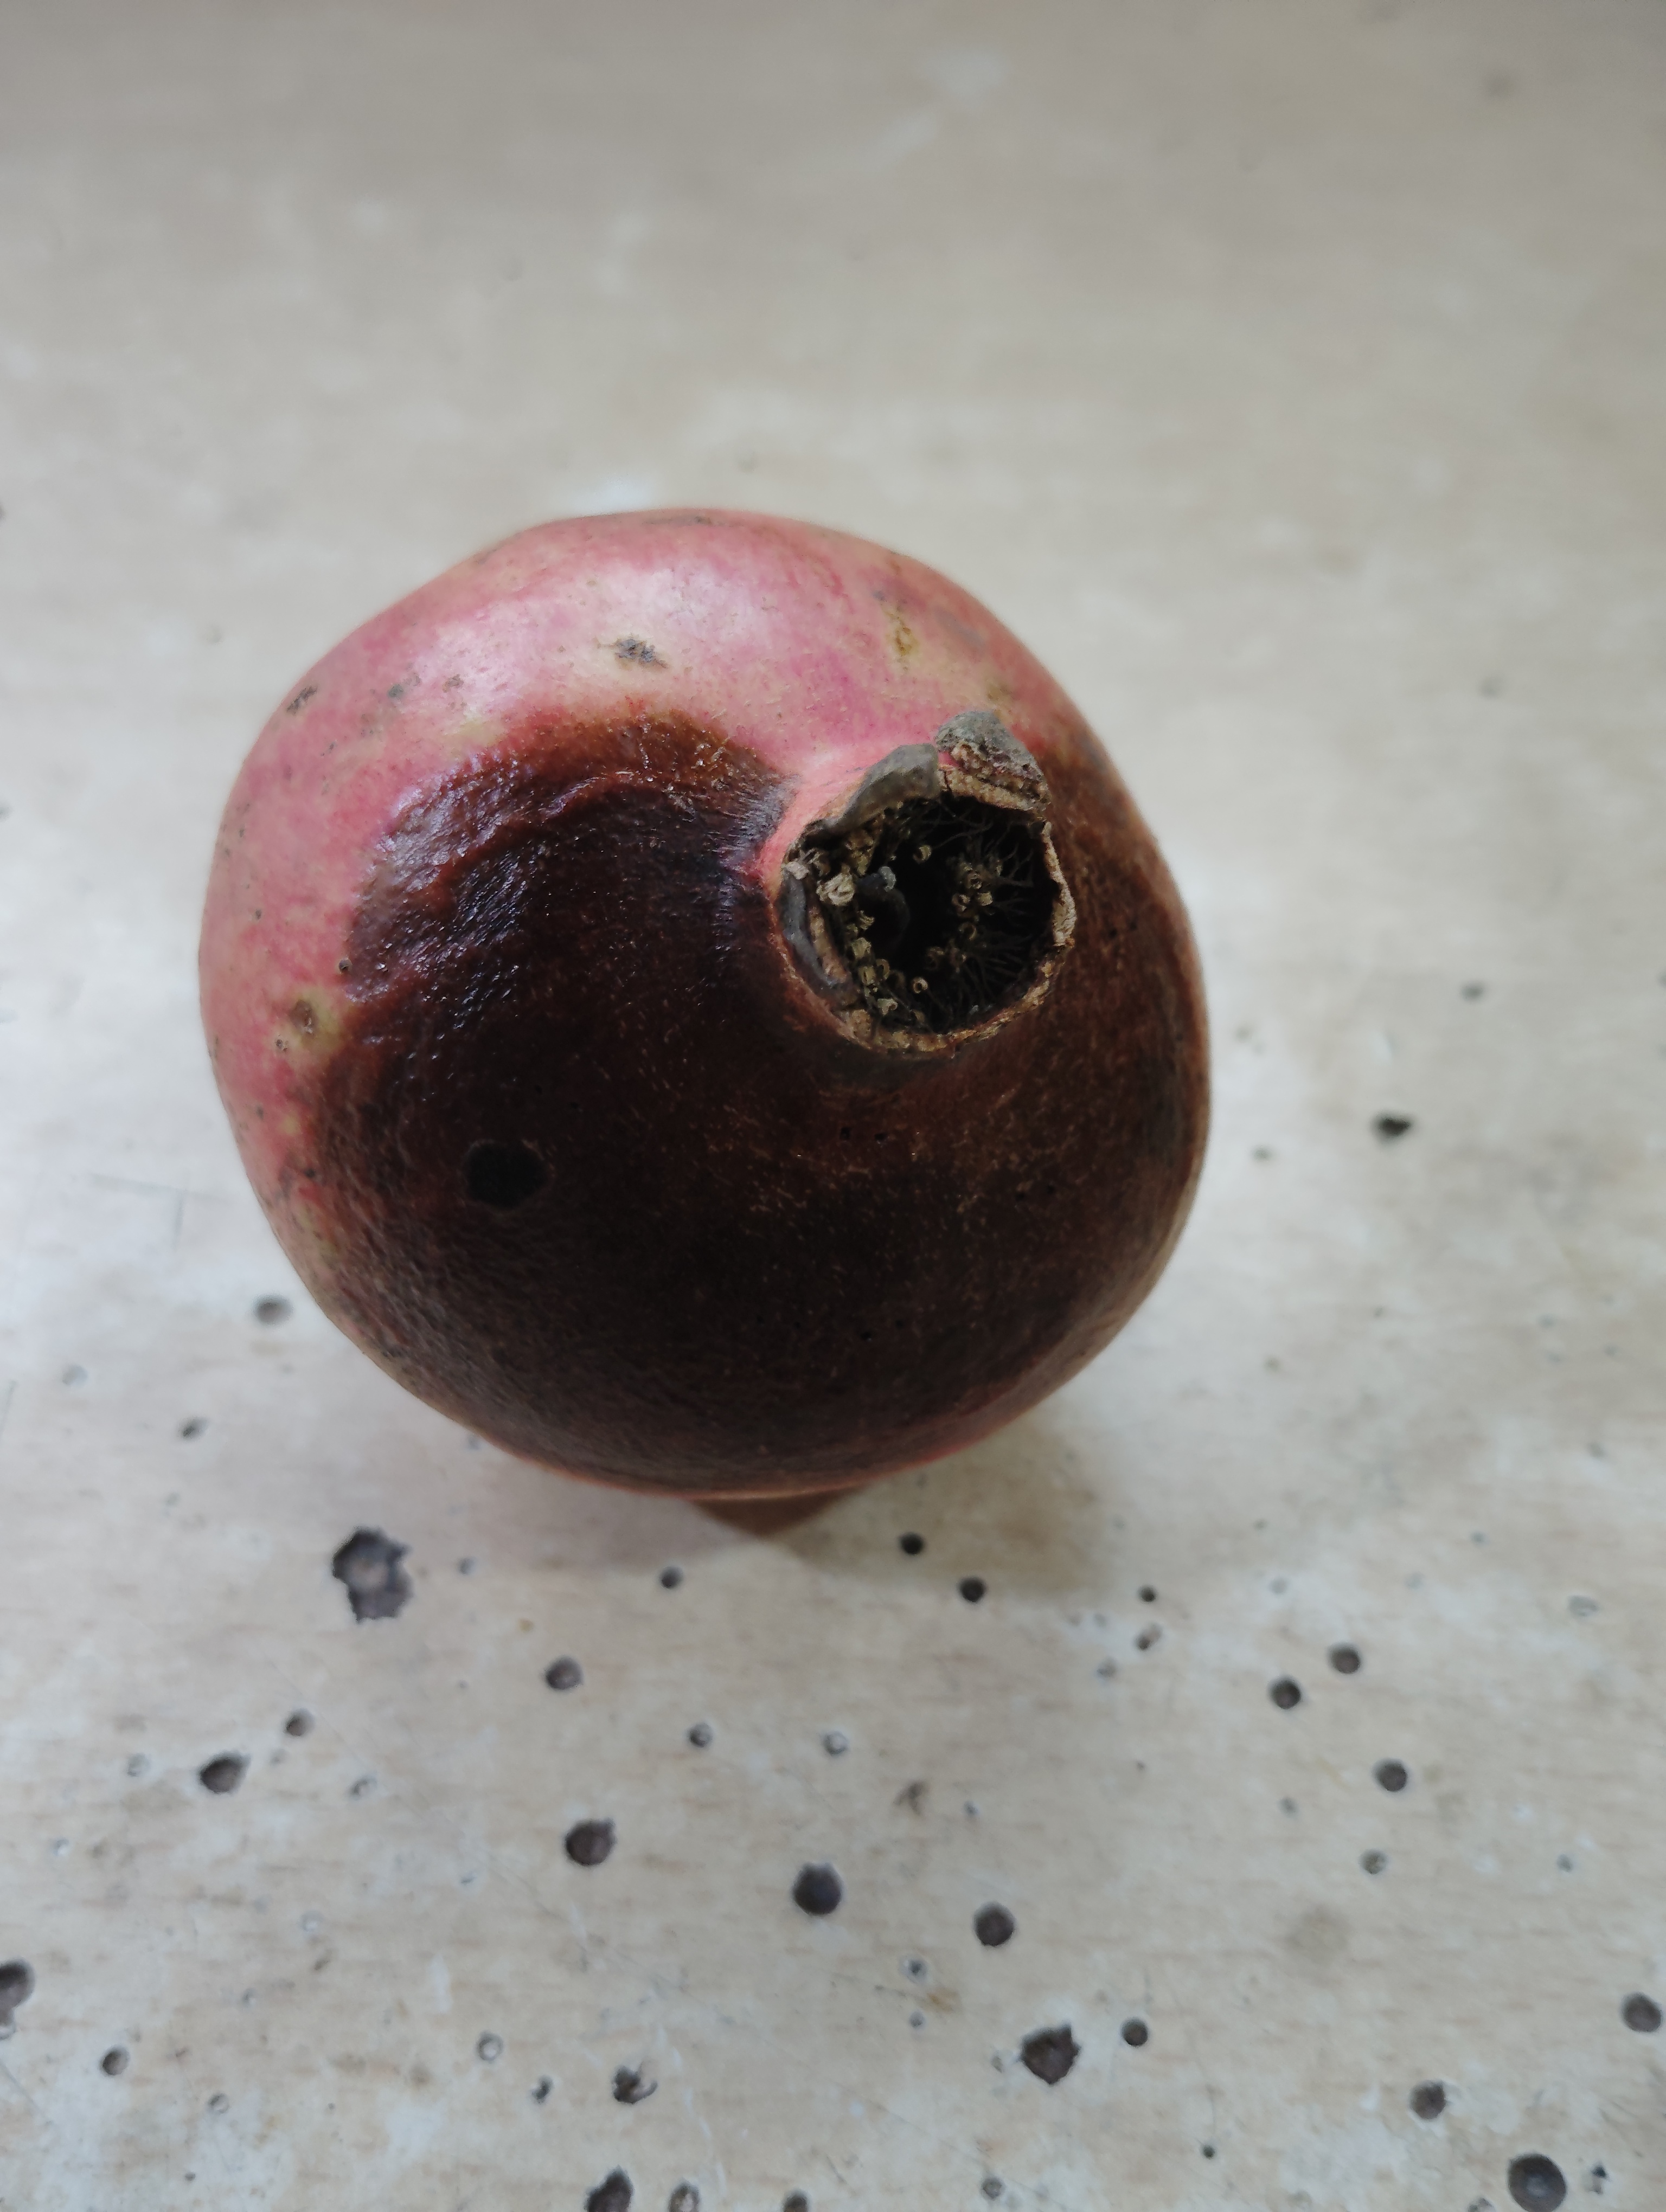
Label: Major Defect